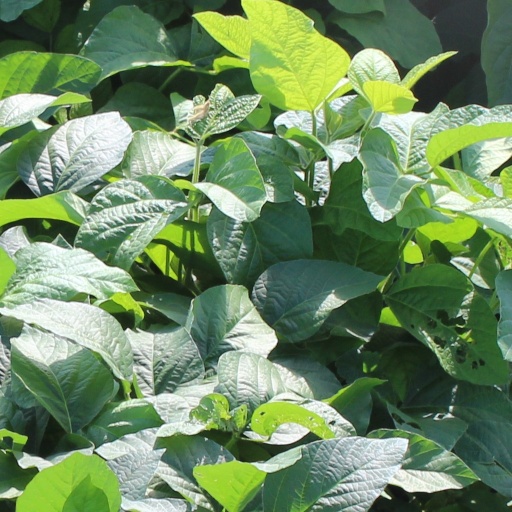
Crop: soybean